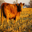
Label: cattle